Eremophila drummondii

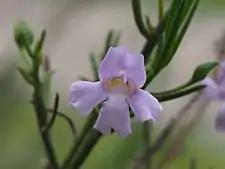
"Eremophila drummondii" flower detail

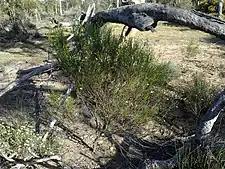
"Eremophila drummondii" habit near Wyalkatchem

"Eremophila drummondii" is sometimes a spreading shrub less than , sometimes erect and growing to a height of . It usually has sticky, shiny leaves and branches, (less so west of Menzies) and the branches have grooves below the leaf bases. The leaves are linear to lance-shaped, mostly long and wide with the wider leaved forms being found near Newdegate. The leaves have a smooth, glabrous surface.